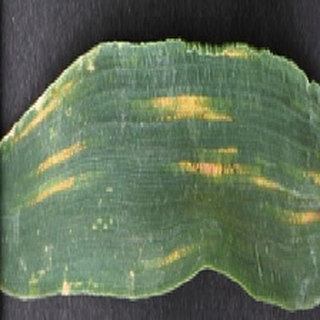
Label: wheat_yellow_rust